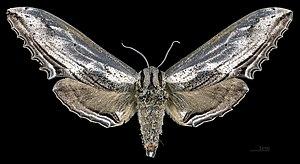
Langia zenzeroides est une espèce d'insectes lépidoptères appartenant à la famille des Sphingidae, à la sous-famille des Smerinthinae, à la tribu des Smerinthini et au genre Langia.